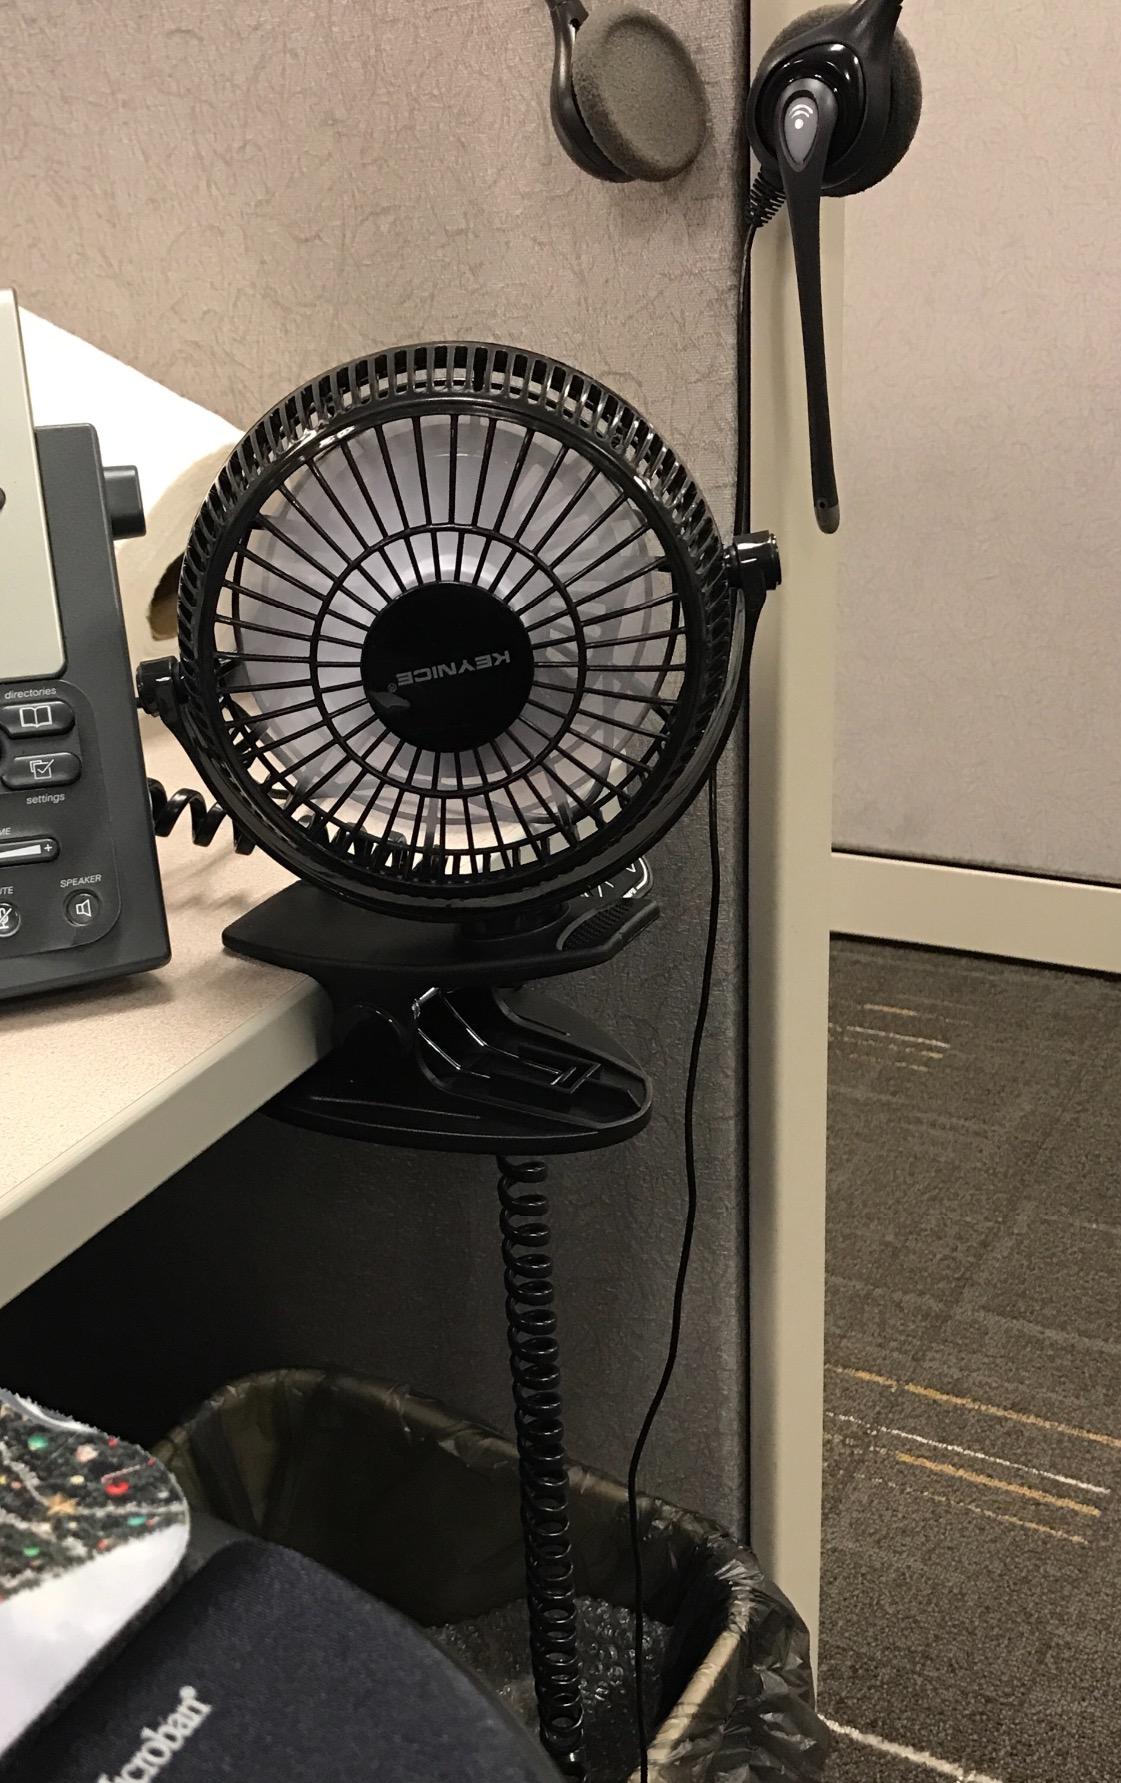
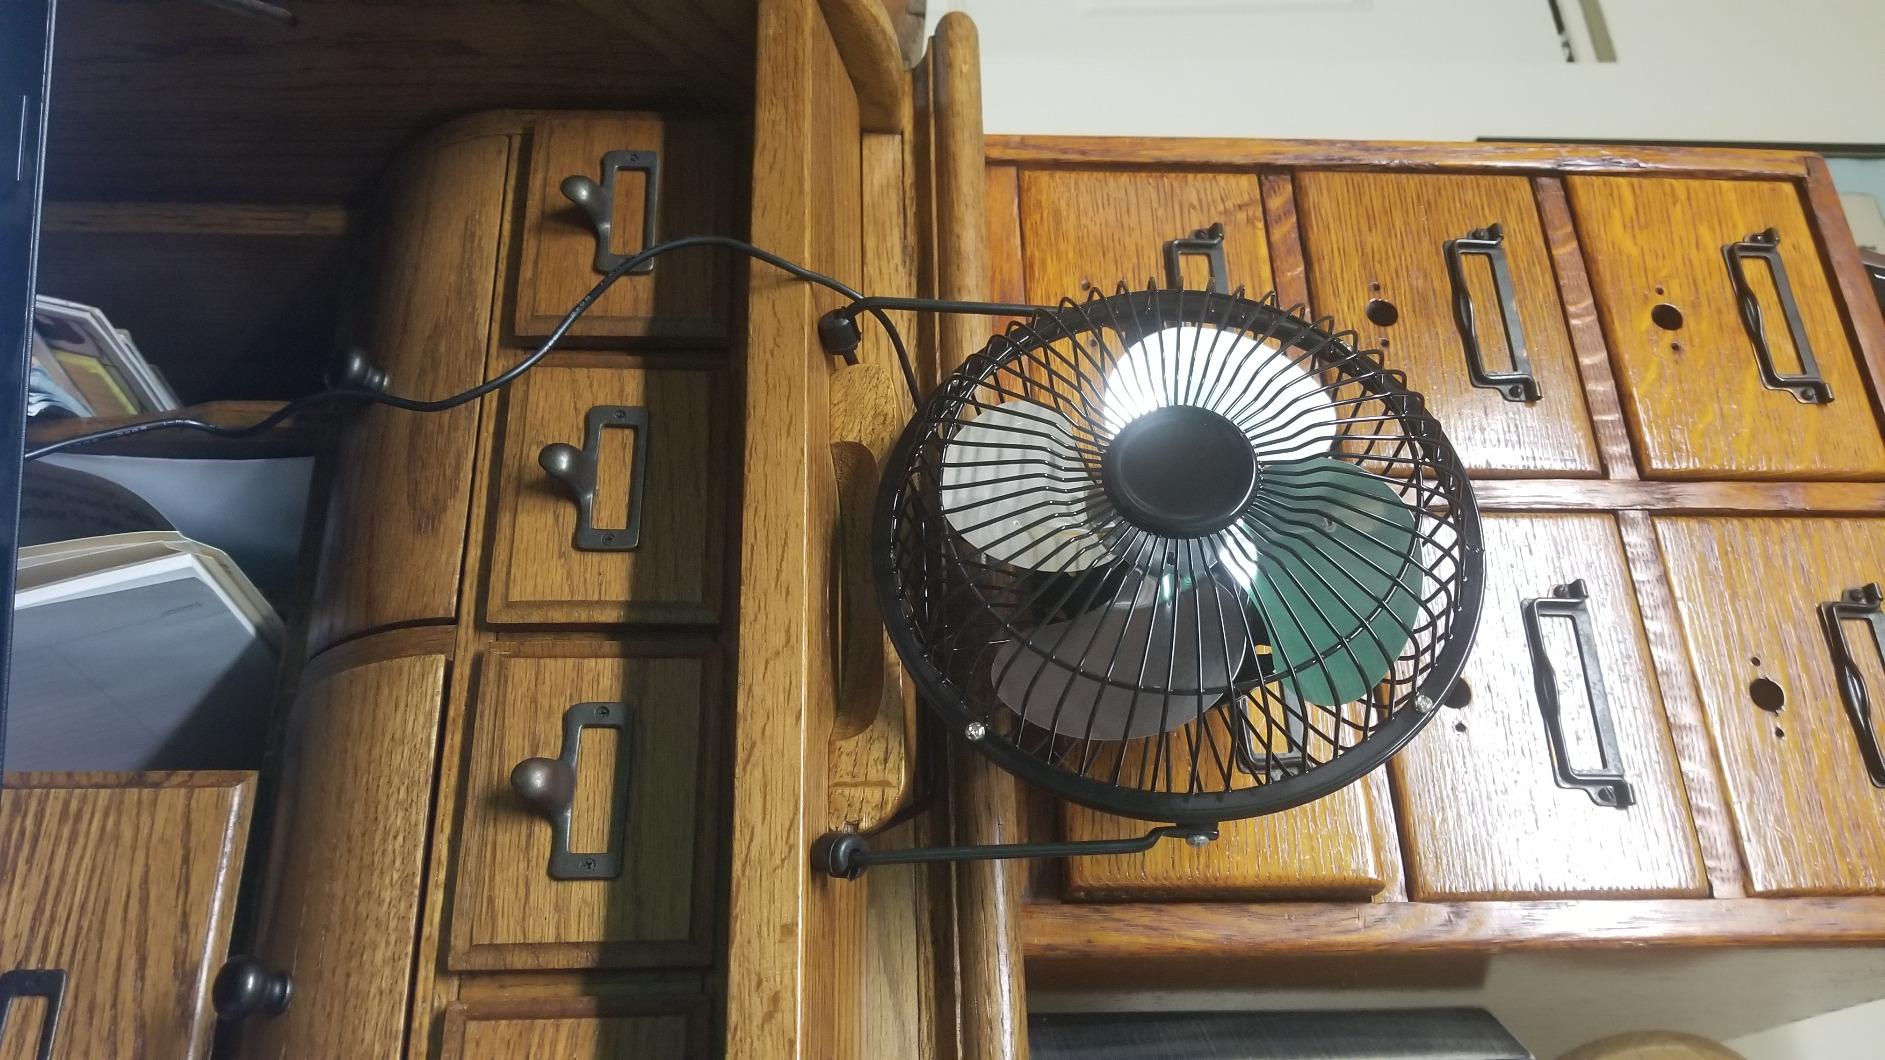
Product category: fan
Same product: no